Dominik Bernard

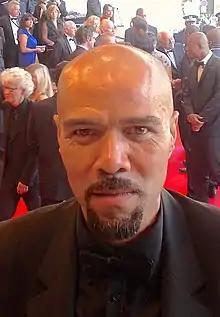
Bernard on the red carpet at the Cannes Film Festival in May 2008.

Dominik Bernard, born in Pointe-à-Pitre, is a French stage and film actor and a director of Guadeloupean origin. He is also the French voice for many American actors, such as Dwayne "The Rock" Johnson, Courtney B. Vance, Dennis Haysbert, Jeffrey Wright and Chiwetel Ejiofor.